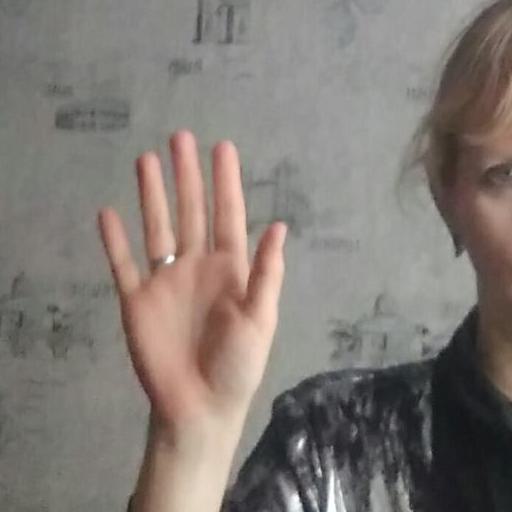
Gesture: palm